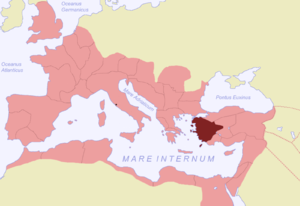
La province romaine d'Asie comprenait plusieurs des royaumes antiques d'Anatolie : la Carie, la Lydie, la Mysie, la Phrygie et la Troade. Elle avait une superficie d'environ 78 000 kilomètres carrés.